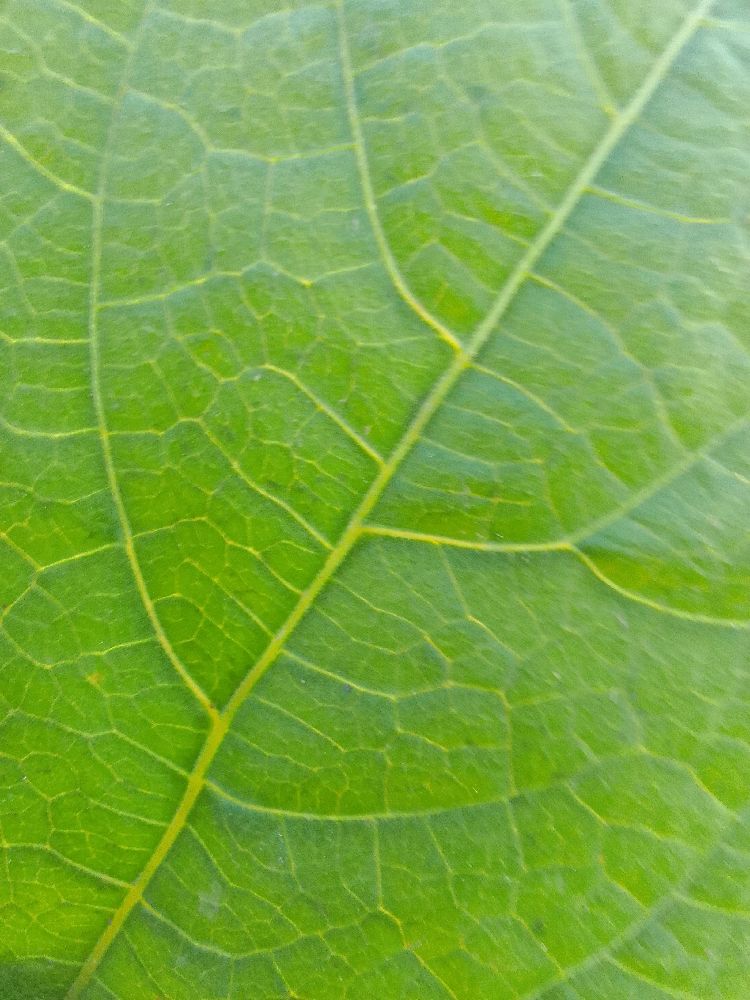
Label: healthy